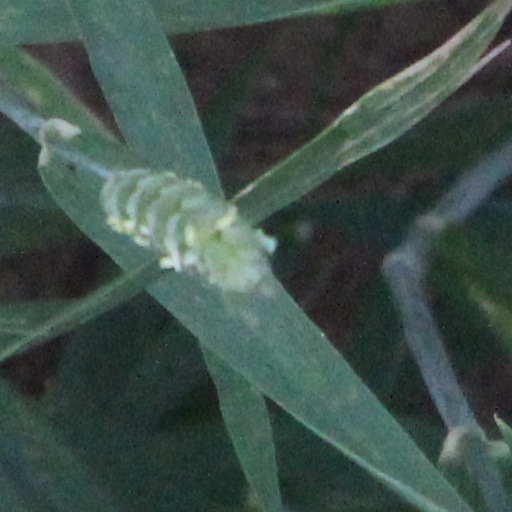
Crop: wheat